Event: Nepal Earthquake
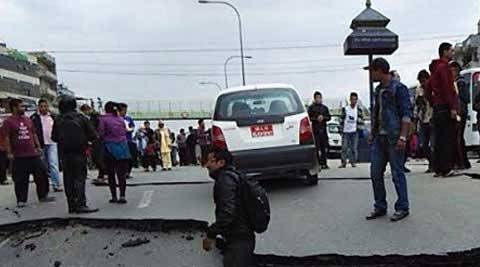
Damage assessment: damage